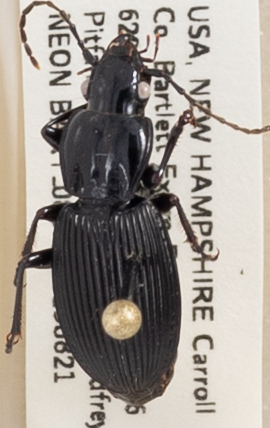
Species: Pterostichus lachrymosus
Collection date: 2019-08-21
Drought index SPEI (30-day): -0.554
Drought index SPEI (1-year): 0.9
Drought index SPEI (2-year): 0.71